Seiðr

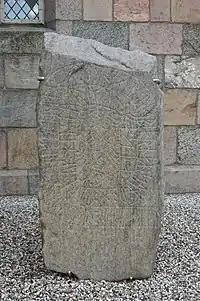
The Skern Runestone has a curse regarding a " or ' worker'.

In the Viking Age, the practice of by men had connotations of unmanliness or effeminacy, known as "ergi", as its manipulative aspects ran counter to masculine ideal of forthright, open behavior. Freyja and perhaps some of the other goddesses of Norse mythology were practitioners, Óðinn was accused by Loki in the "Lokasenna" of being "unmanly" to which Odin replied with: "Knowest thou that I gave to those I ought not – victory to cowards?